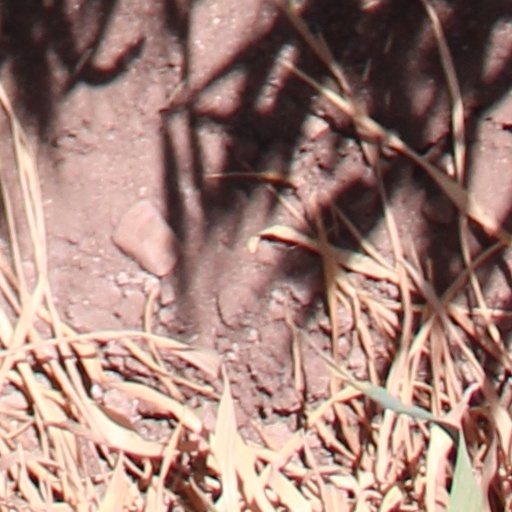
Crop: wheat